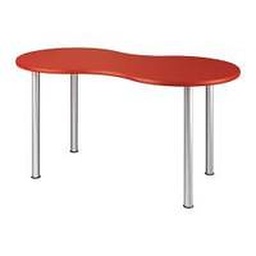
Ikea large study desk $45 (mine is in white and stands are black) about 120 x 65cm (Sold)